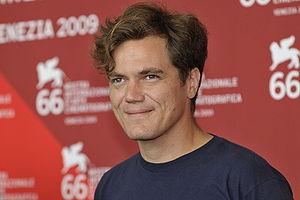
Michael Shannon est un acteur américain, né le 7 août 1974 à Lexington.